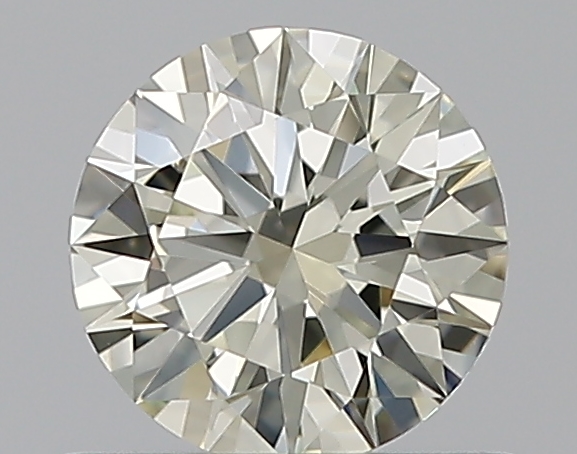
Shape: round
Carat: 0.52
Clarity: VVS2
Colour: M
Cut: EX
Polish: EX
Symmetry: EX
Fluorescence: F
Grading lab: GIA
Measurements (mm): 5.25 x 5.27 x 3.11